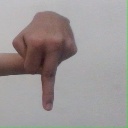
अक्षर: प